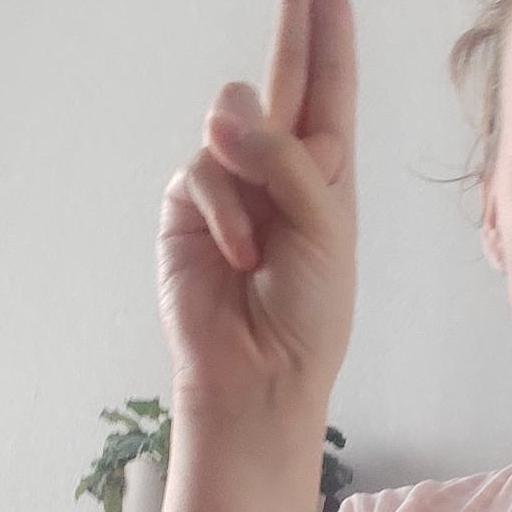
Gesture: two_up